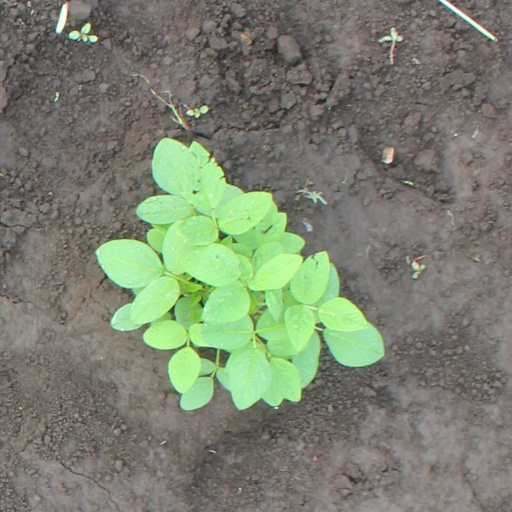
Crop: soybean